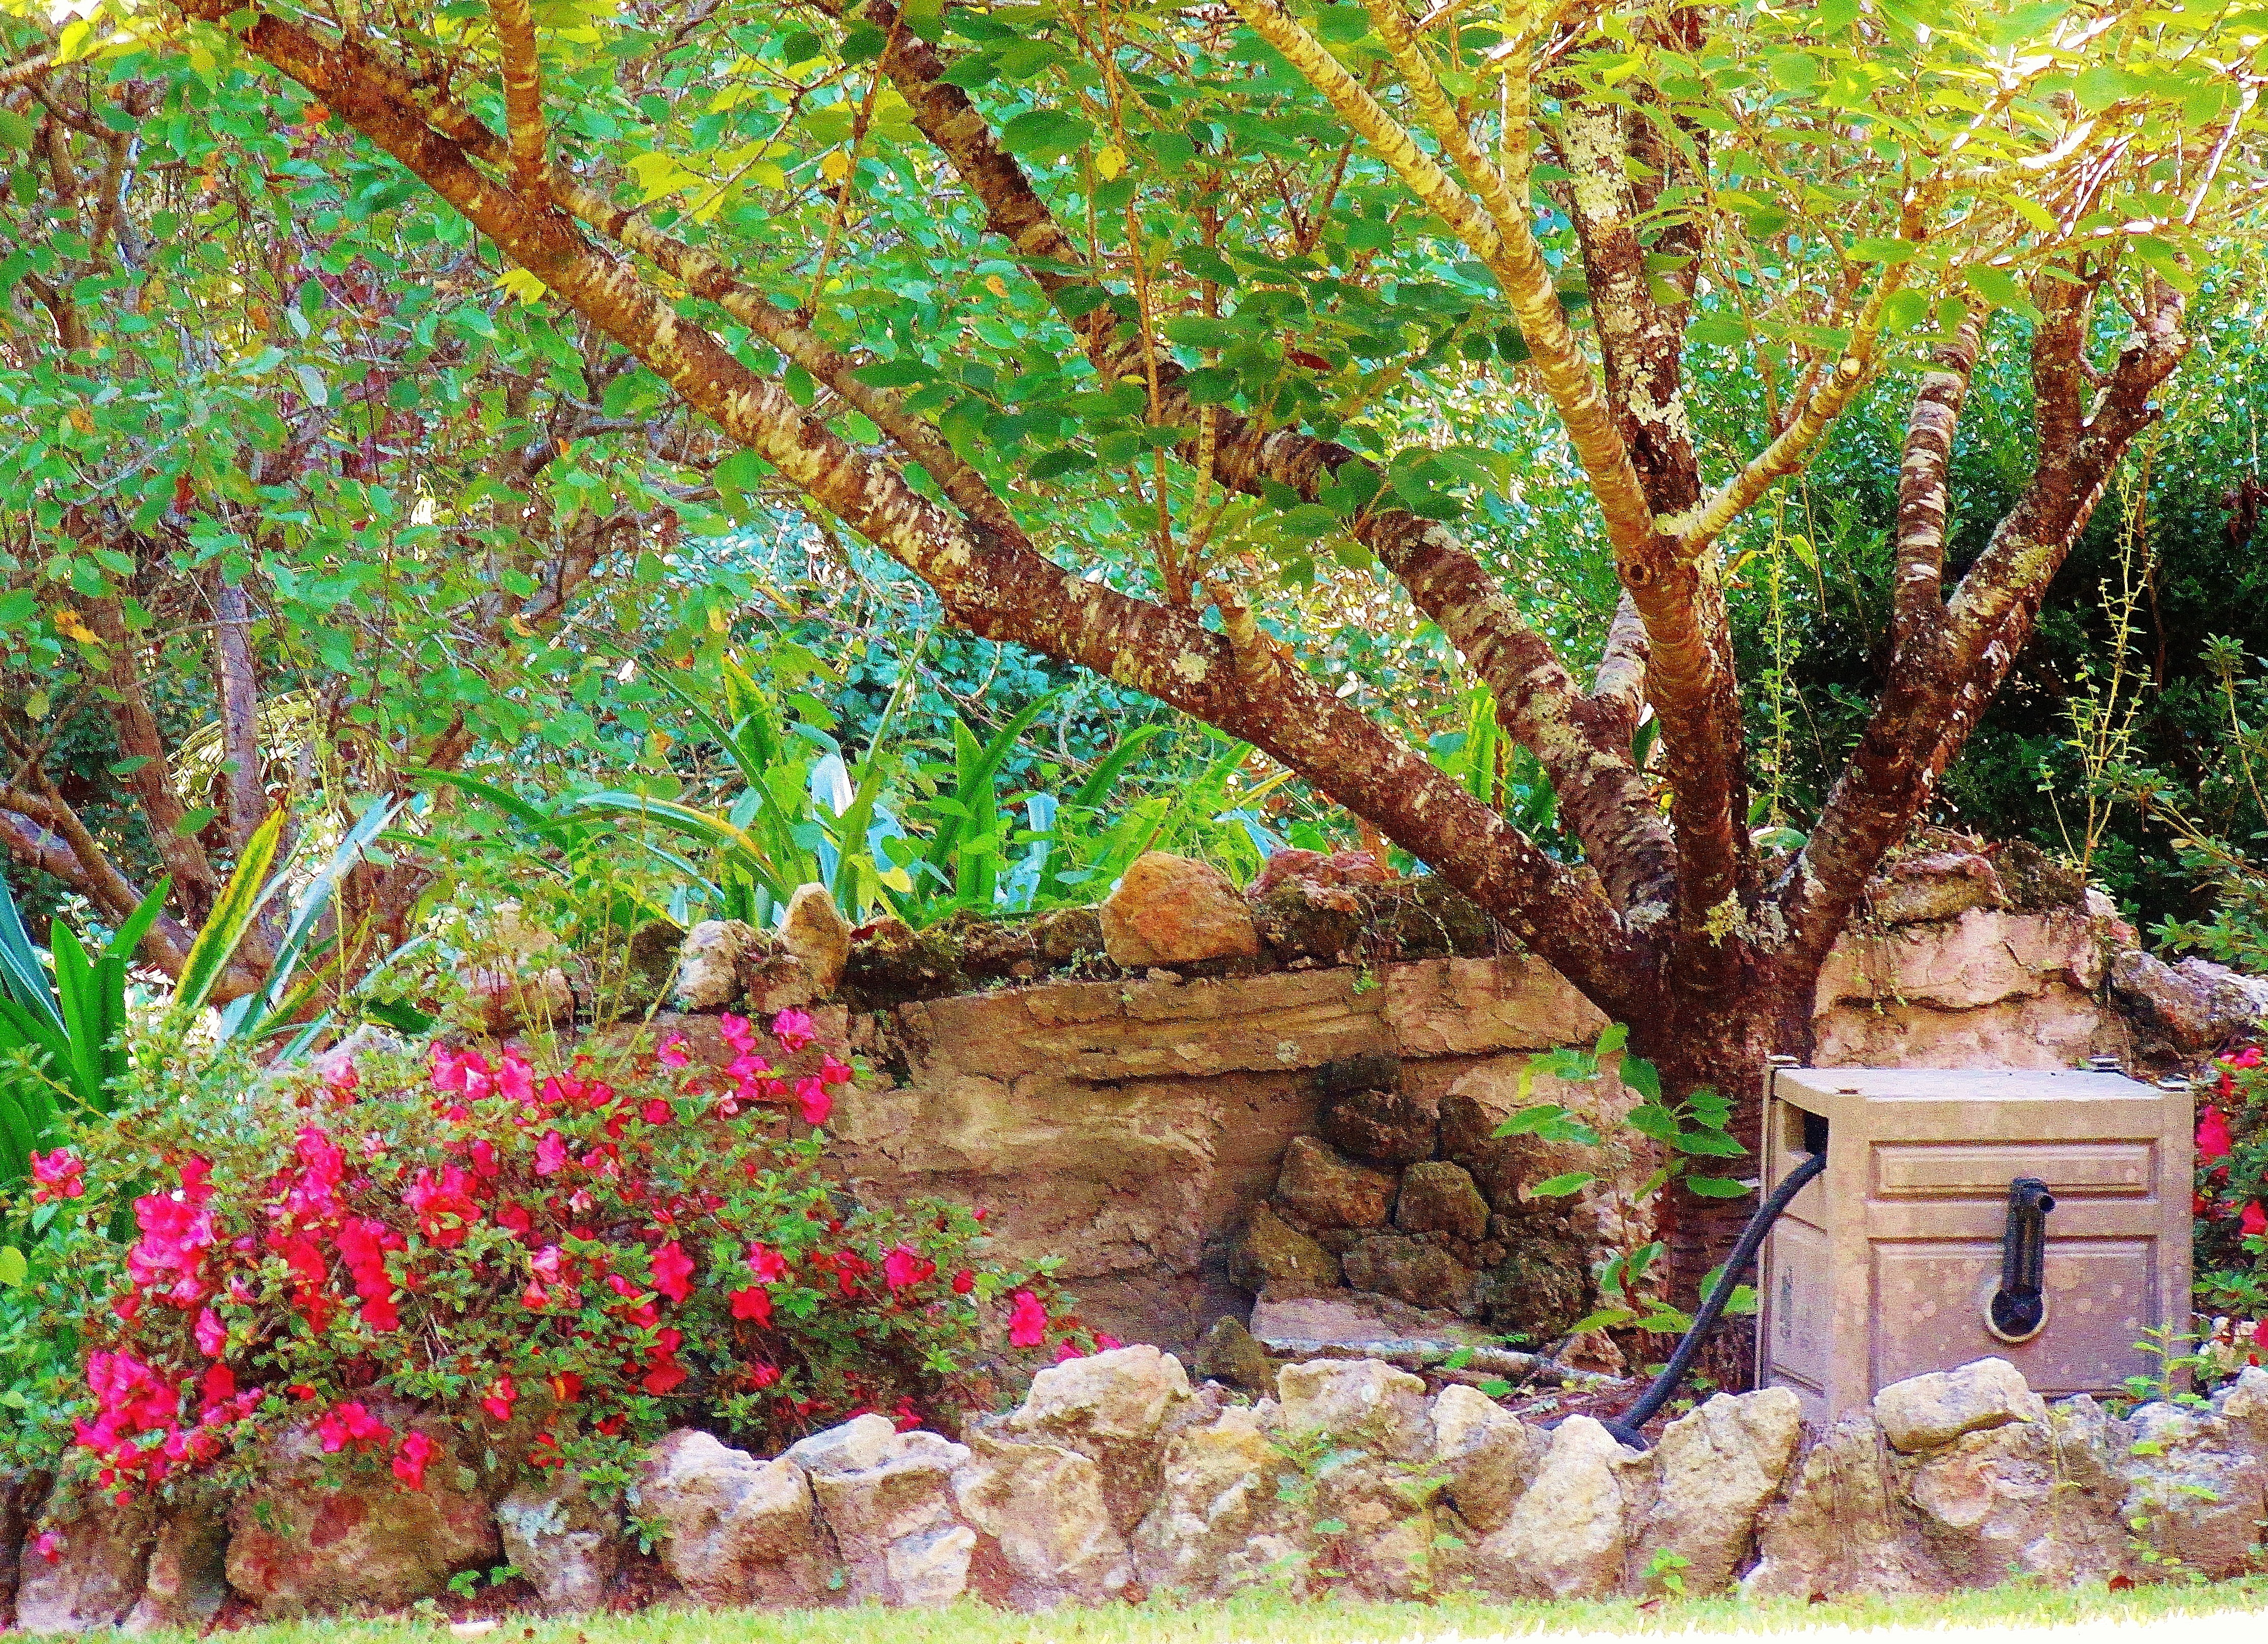
tree, plant, leaf, flower, produce, autumn, botany, garden, shrub, woodland, yard, flowering plant, woody plant, land plant